Moses Van Campen

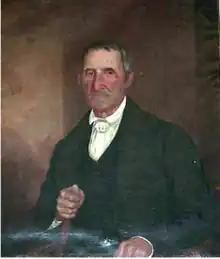
Van Campen in 1846

Major Moses Van Campen (1757–1849) was a soldier during the American Revolutionary War. He was a prominent figure in Pennsylvania and parts of New York. His primary involvement in the Revolutionary War was in fighting against hostile Native American tribes. He began work as a soldier in 1775 and retired from military service in 1783. Van Campen was familiar with Native American methods of warfare. He also participated in the Sullivan Expedition in 1779.